Claude de Choiseul, Marquis of Francières

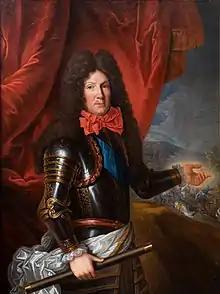
Portrait by Pierre Mignard, 17th century

Claude de Choiseul, Marquis of Francières (1 January 1632 – 15 March 1711) was count of Choiseul, marquis of Francières, seigneur d'Yroüerre, and a Marshal of France beginning in 1693.